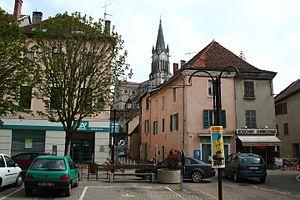
La Tour du Pin (38)
La Tour-du-Pin est une commune française située dans le département de l'Isère en région Auvergne-Rhône-Alpes.